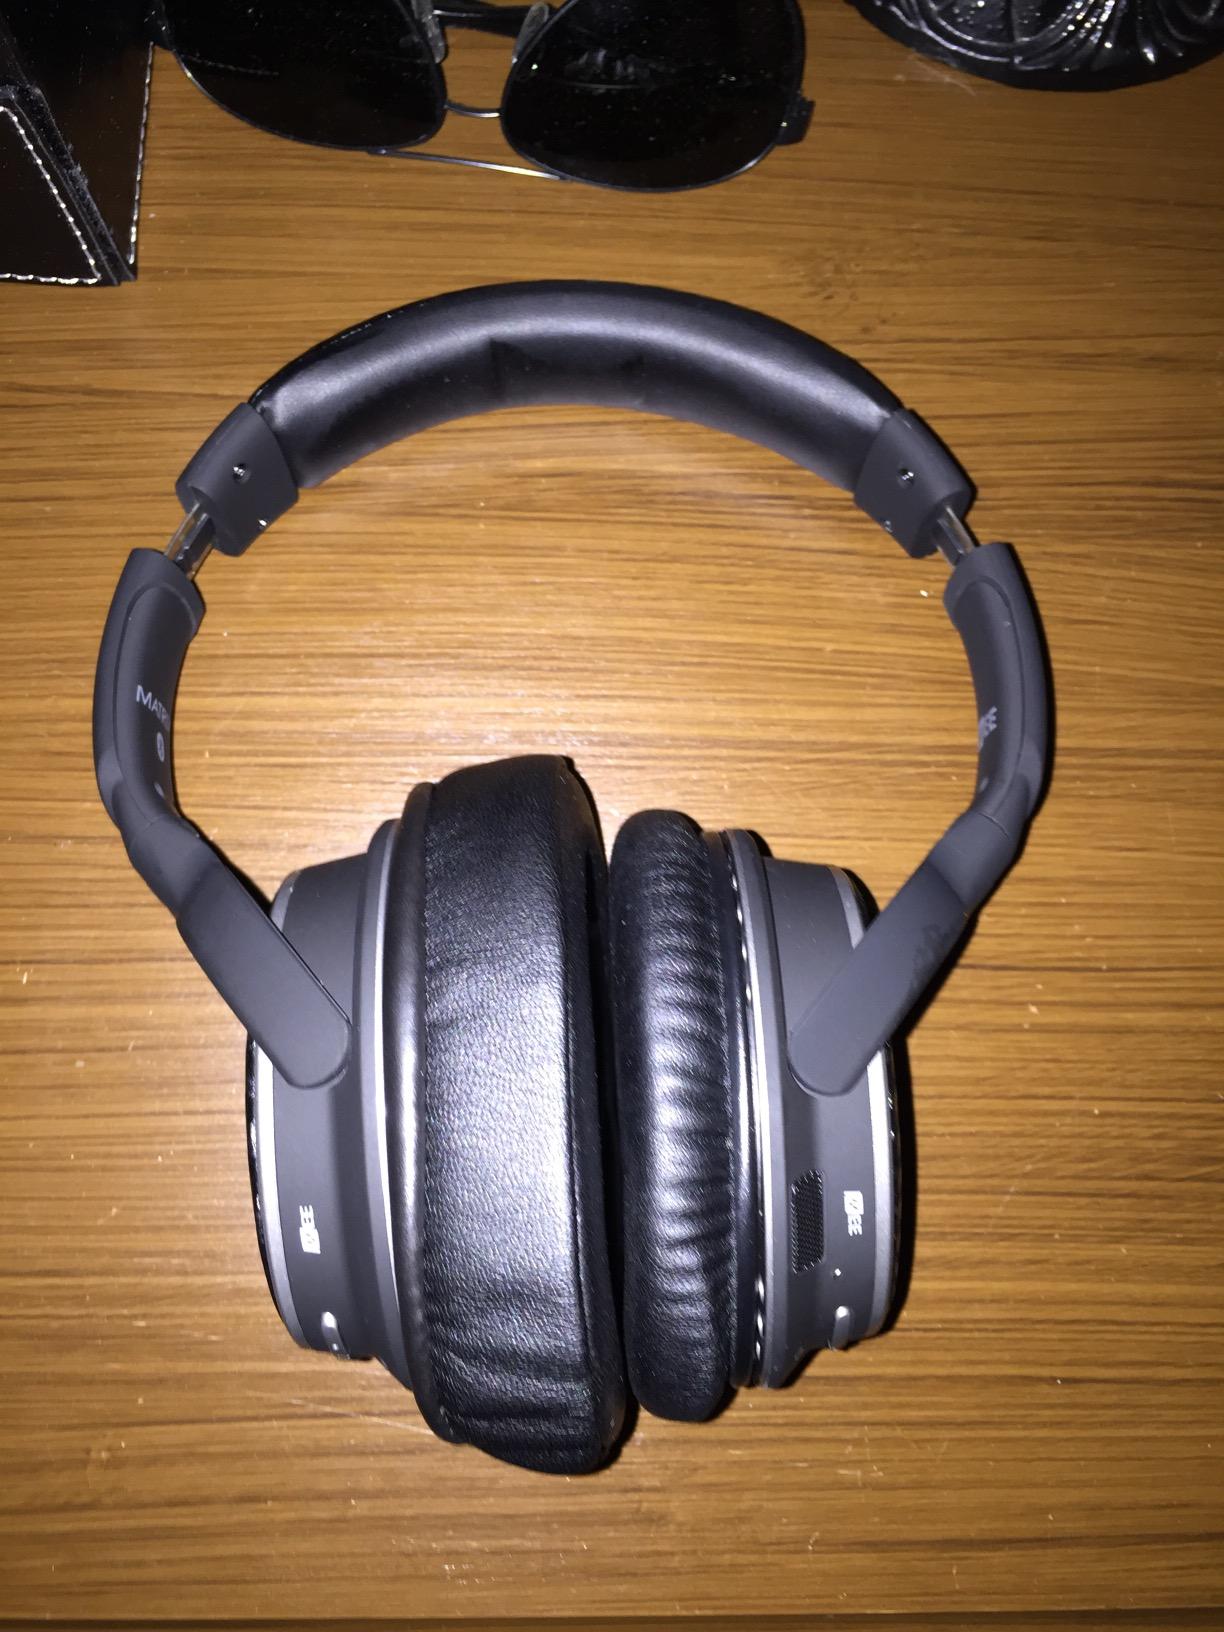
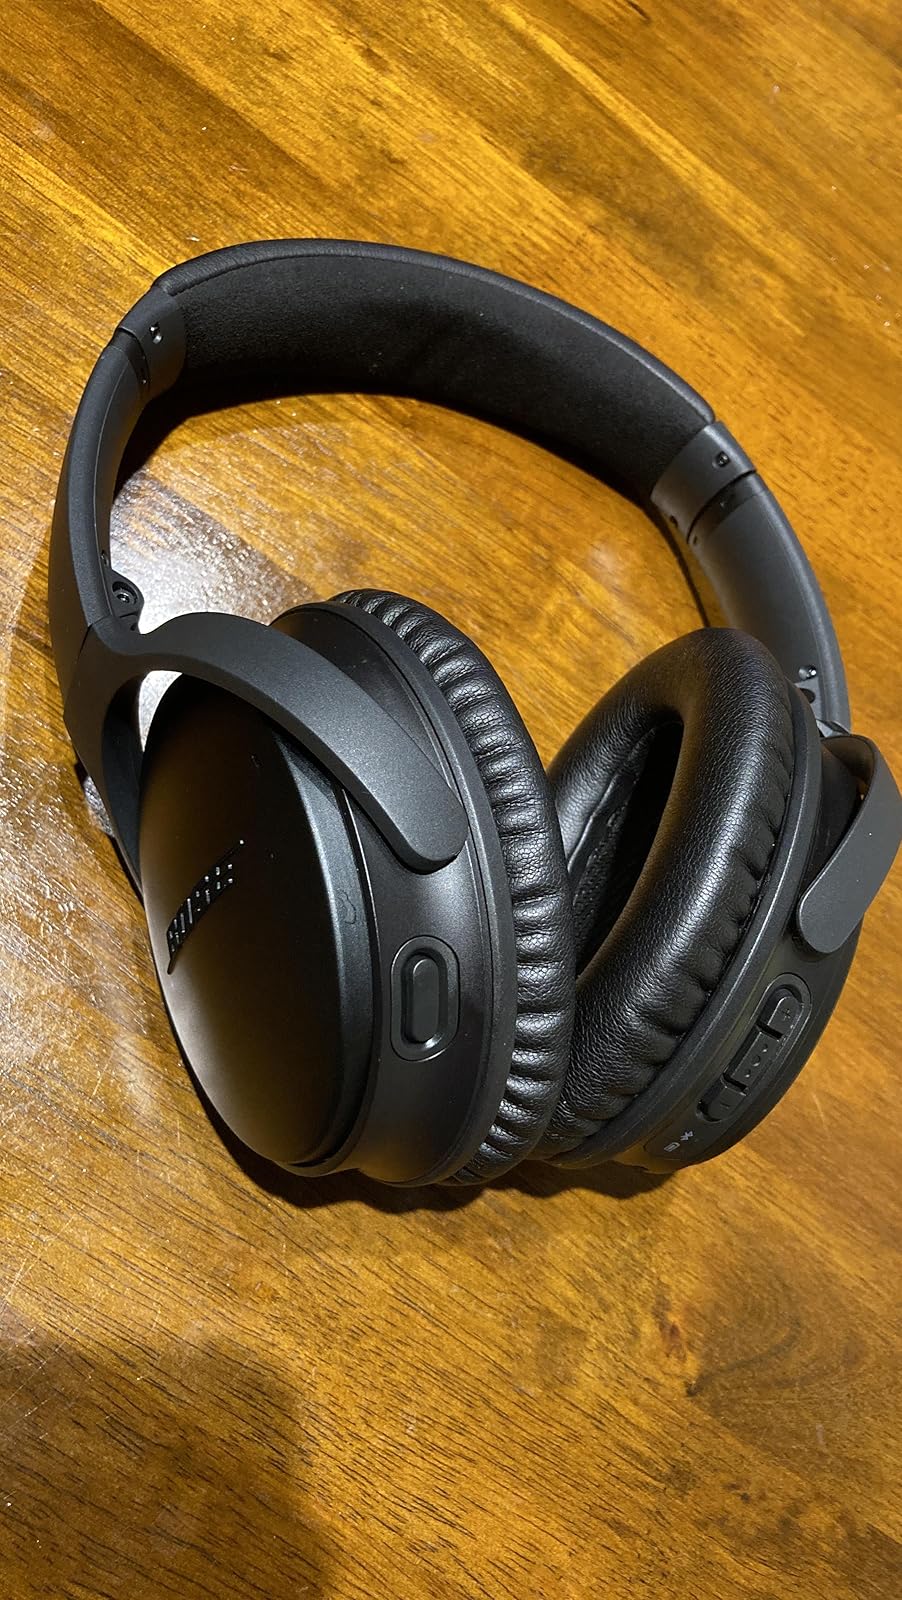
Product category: headphones
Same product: no